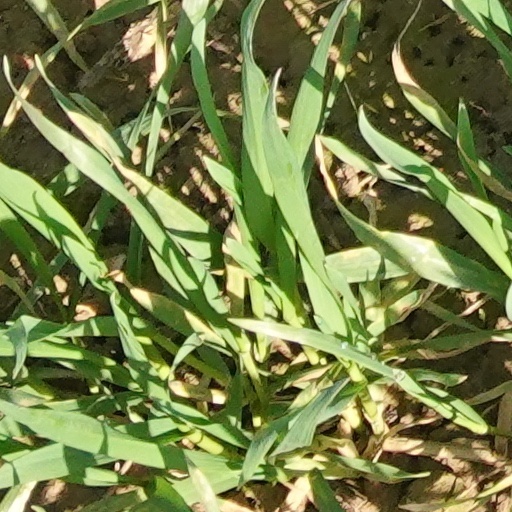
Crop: wheat